Nikolai Nadezhdin

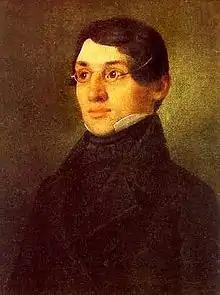

Nikolai Ivanovich Nadezhdin was a Russian literary critic and Russia's first ethnographer.